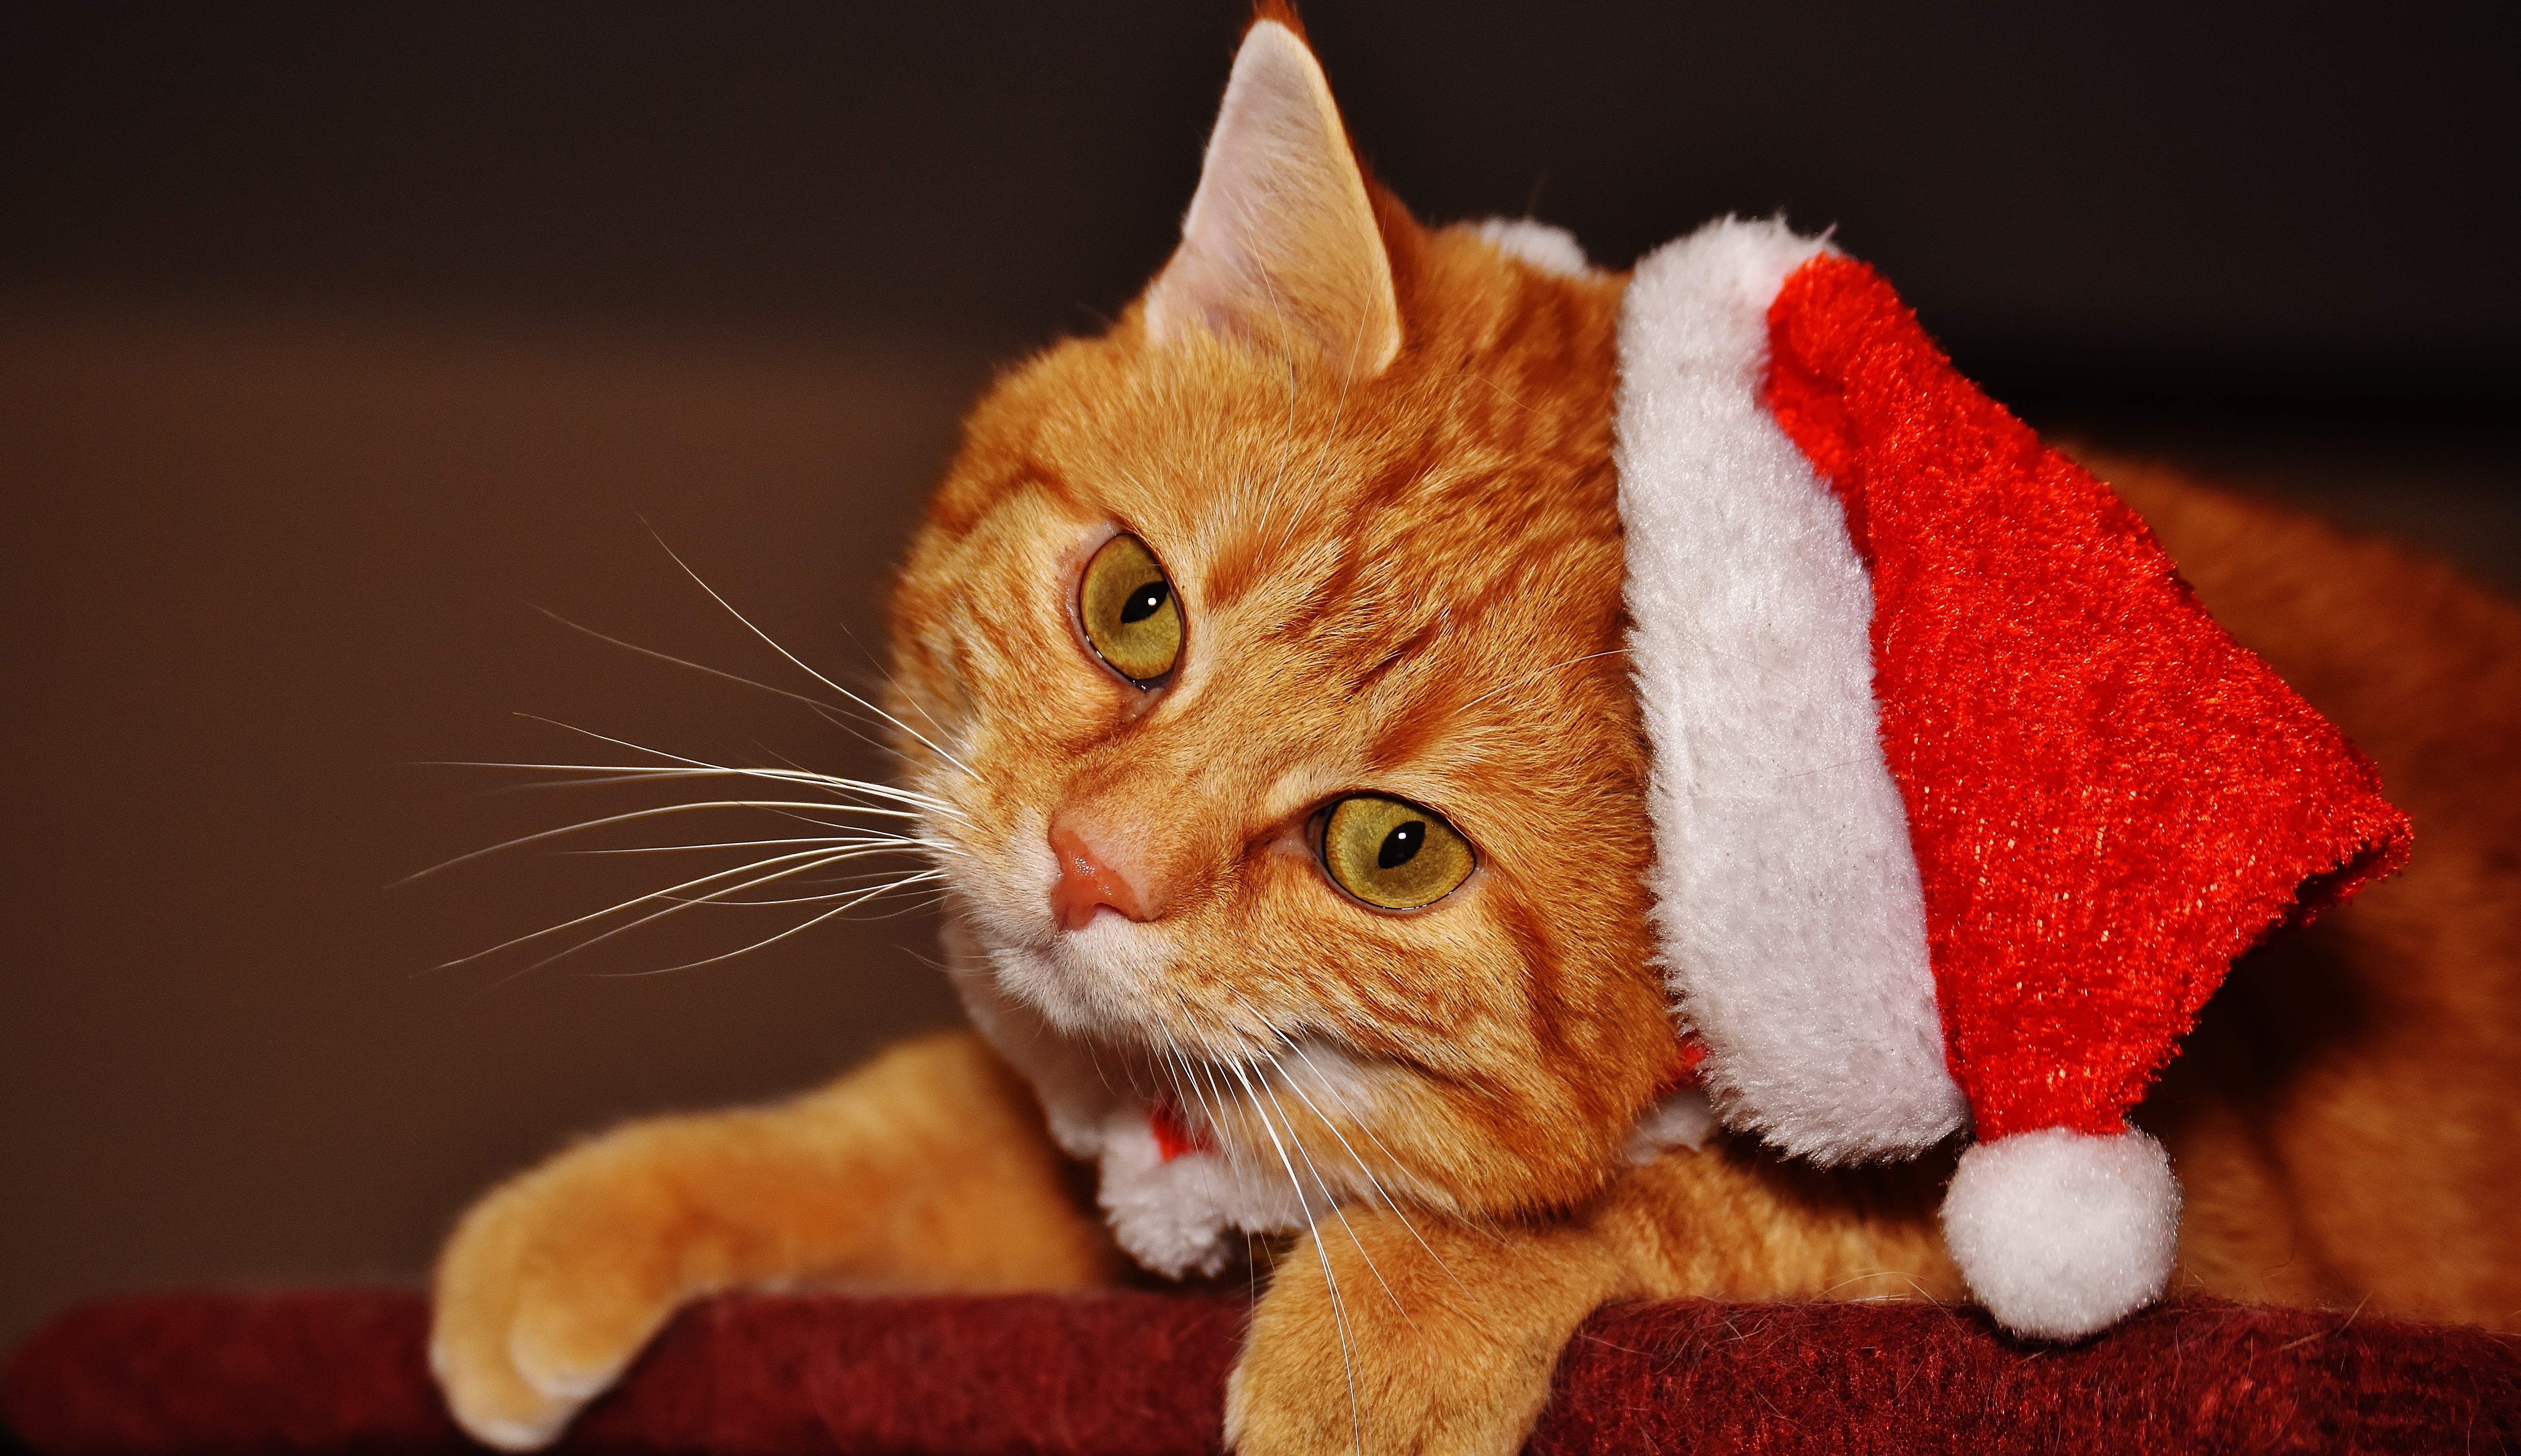
sweet, animal, cute, pet, fur, red, kitten, cat, mammal, playful, close up, santa hat, nose, whiskers, tiger, adidas, vertebrate, funny, cuddly, animal world, domestic cat, cat face, young cat, red mackerel tabby, red cat, cat's eyes, tabby cat, small to medium sized cats, cat like mammal